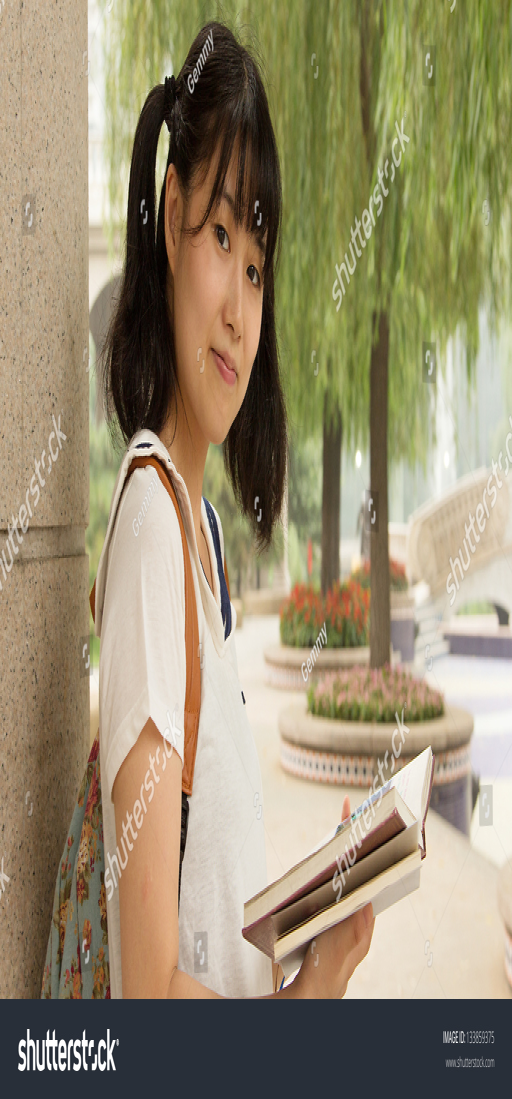
young girl studying hard in the park .